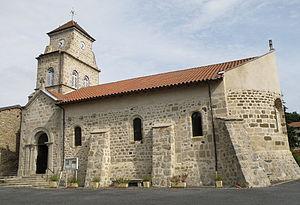
Félines est une commune française située dans le département de la Haute-Loire en région Auvergne-Rhône-Alpes.